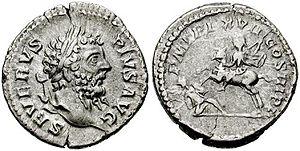
209 est une année commune commençant un dimanche.